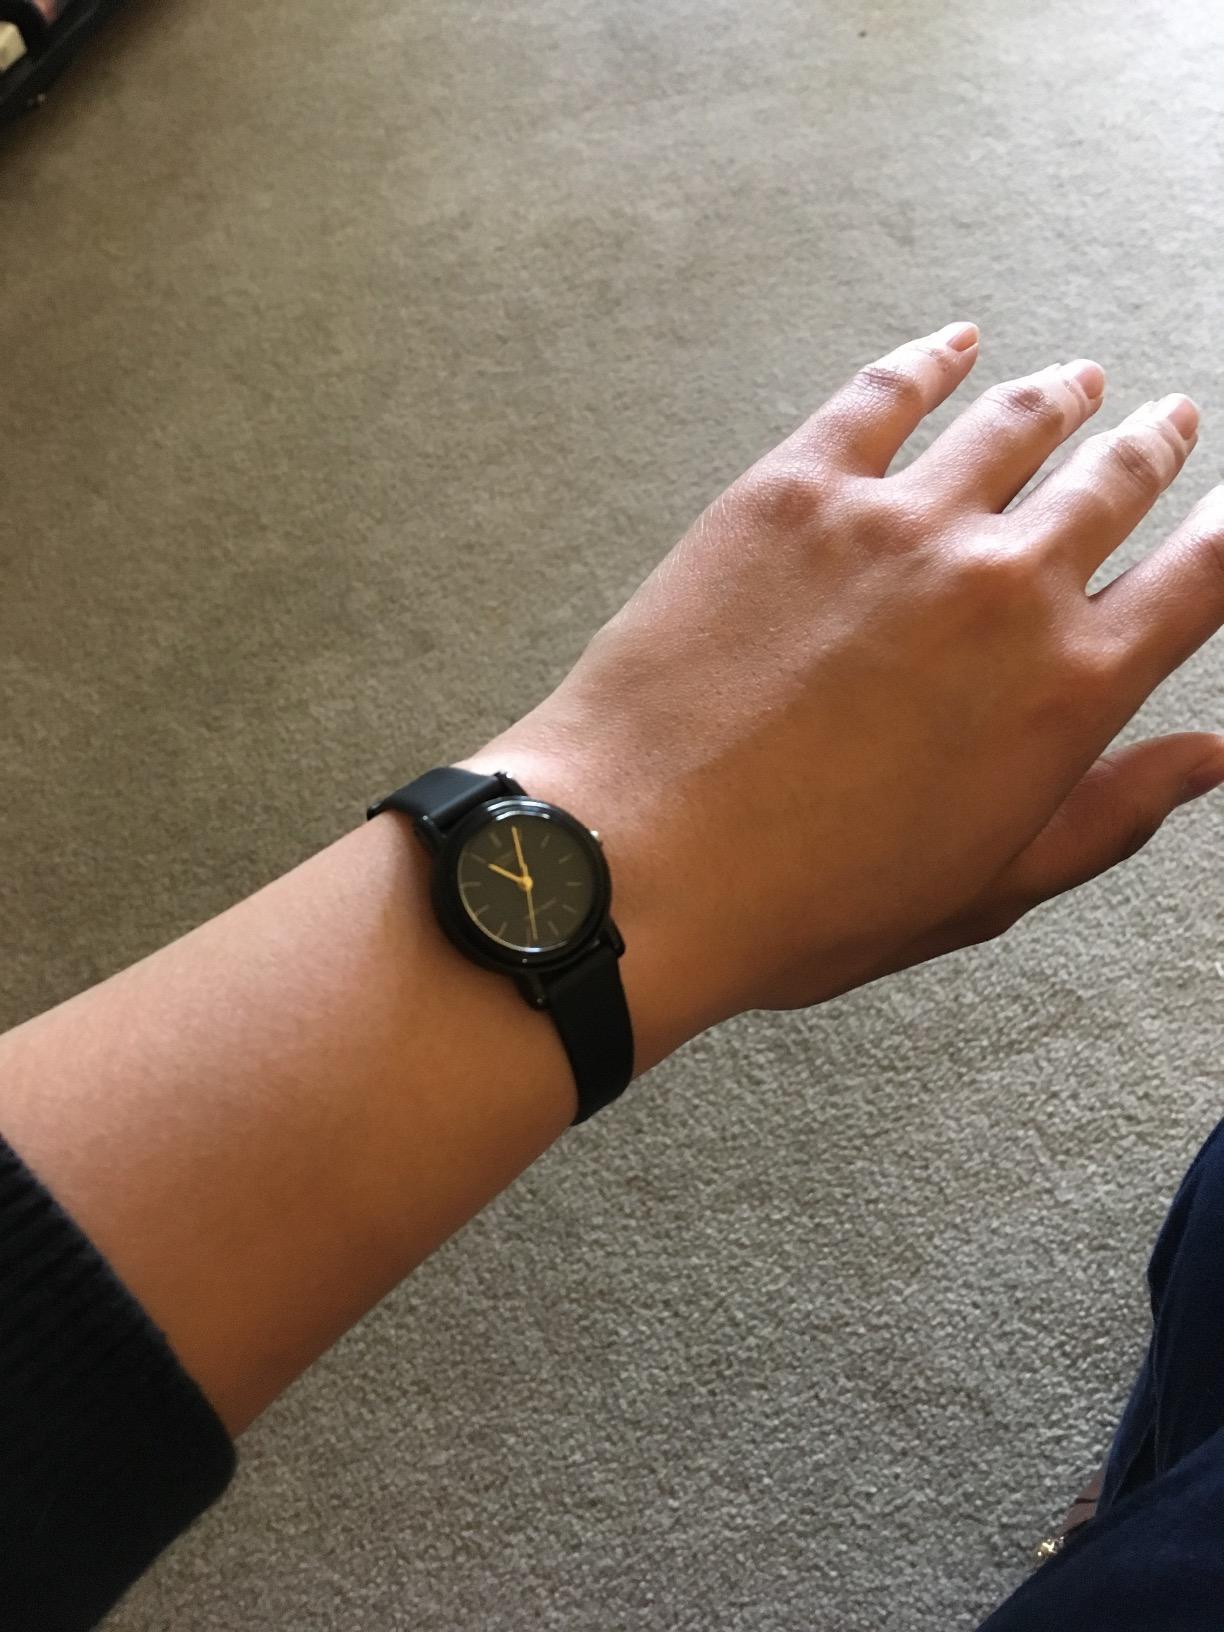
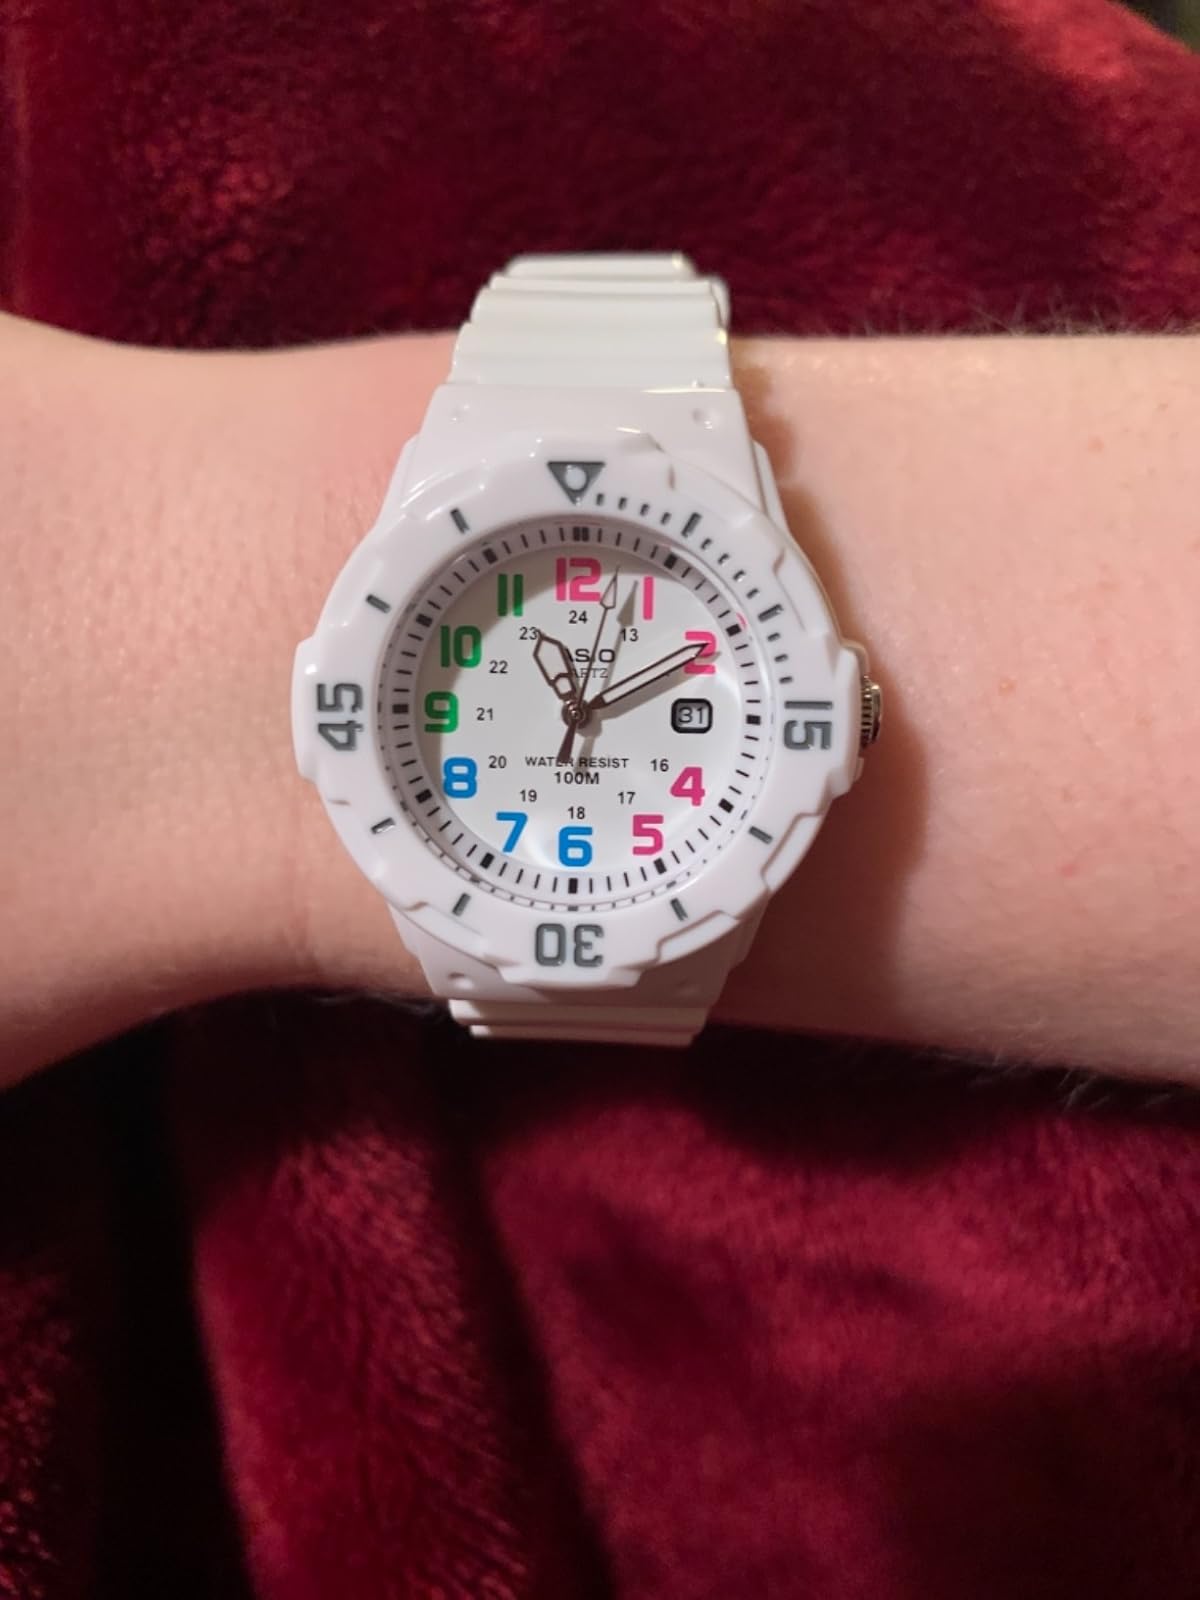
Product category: accessories_watch
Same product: no